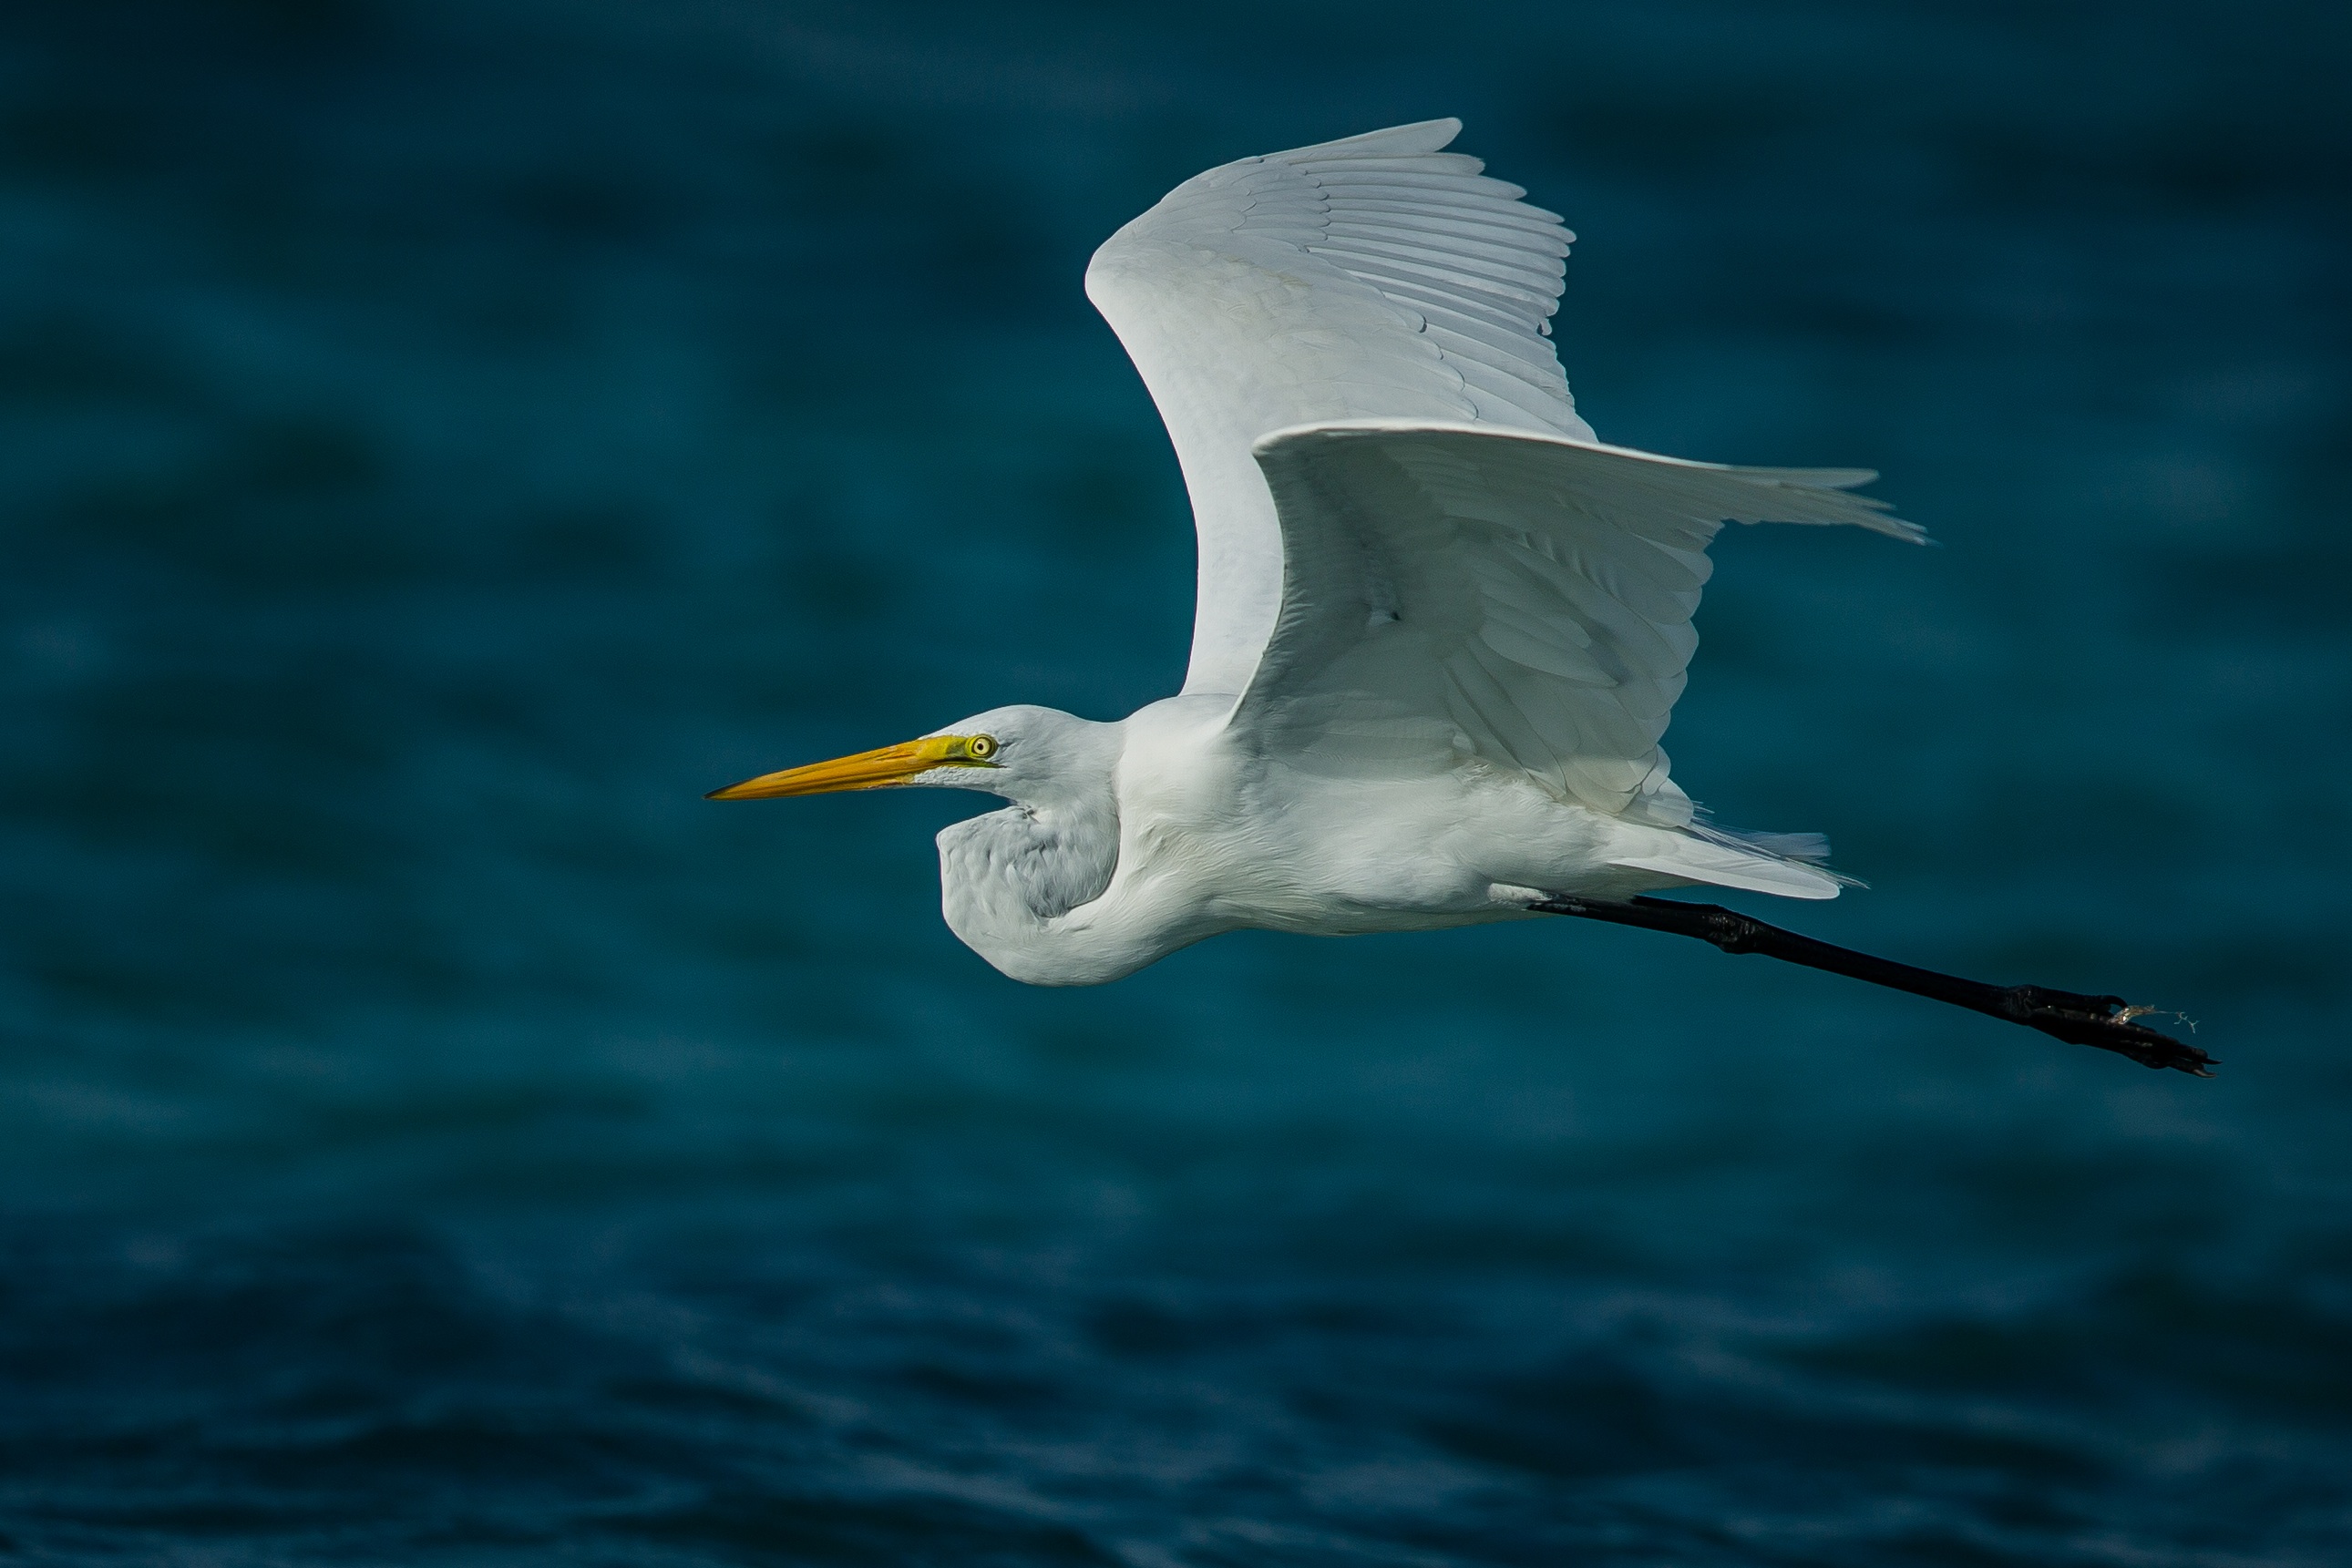
bird, wing, pelican, seabird, fly, beak, flight, vertebrate, egret, heron, albatross, gannet, great egret, suliformes